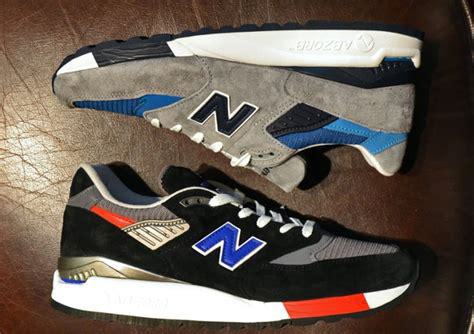
Brand: New
Model: Balance 998